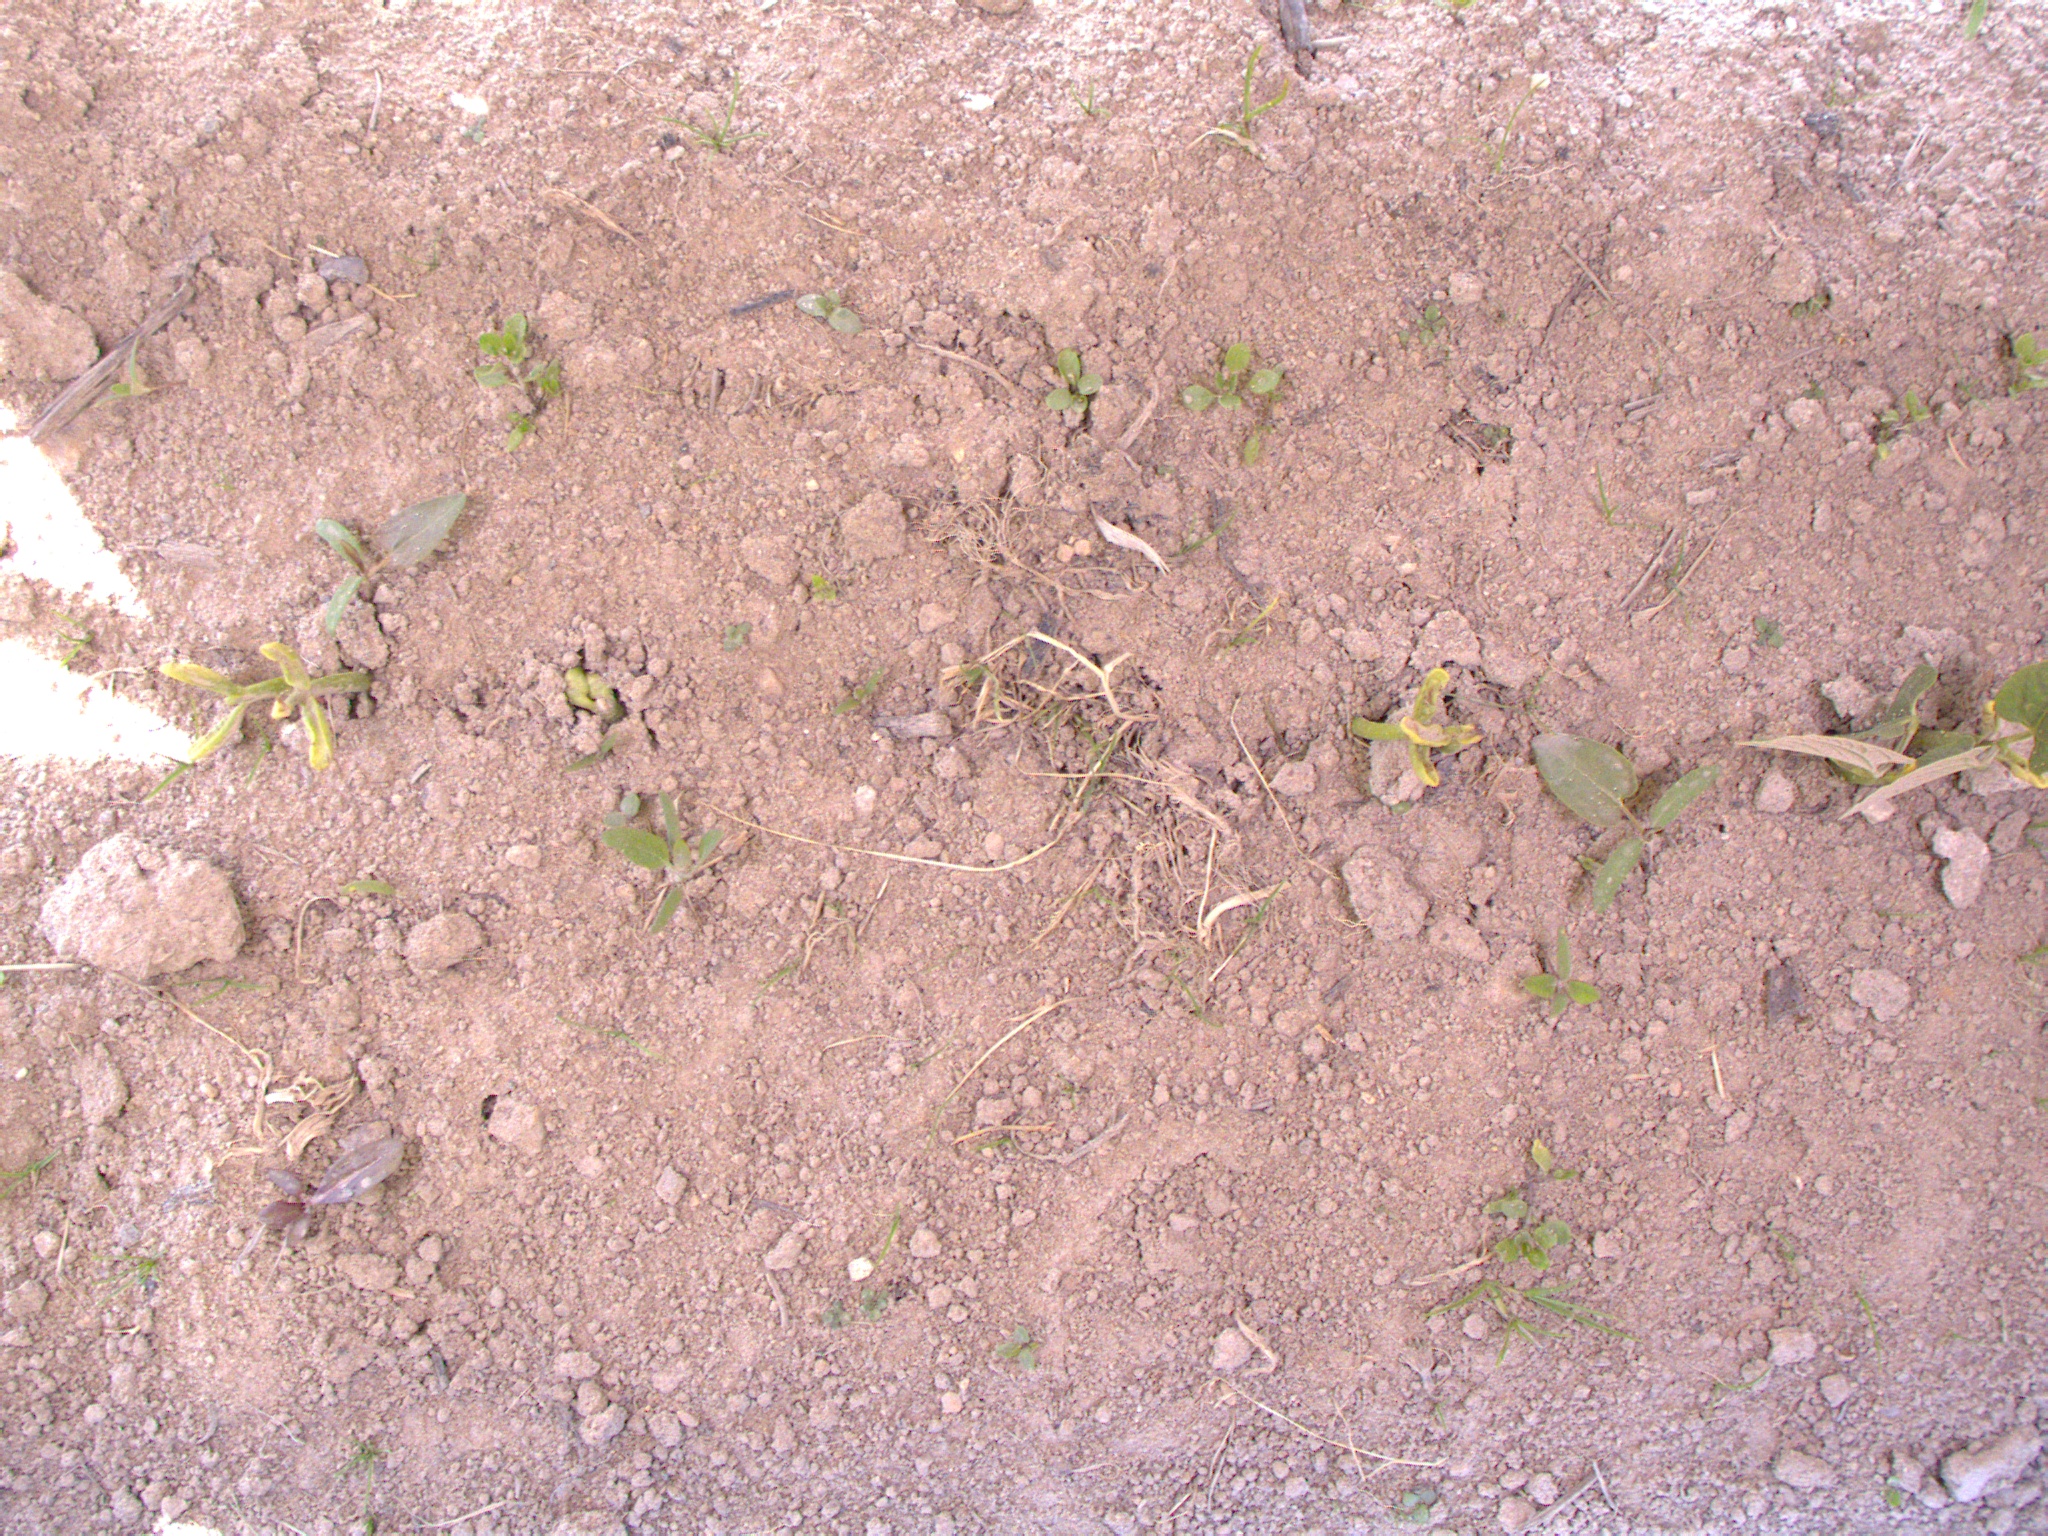
Crop: bean
Objects: bean, bean, bean, stem_bean, stem_bean, stem_bean, stem_bean, stem_bean, stem_bean